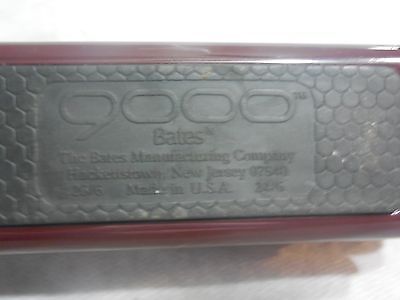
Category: stapler